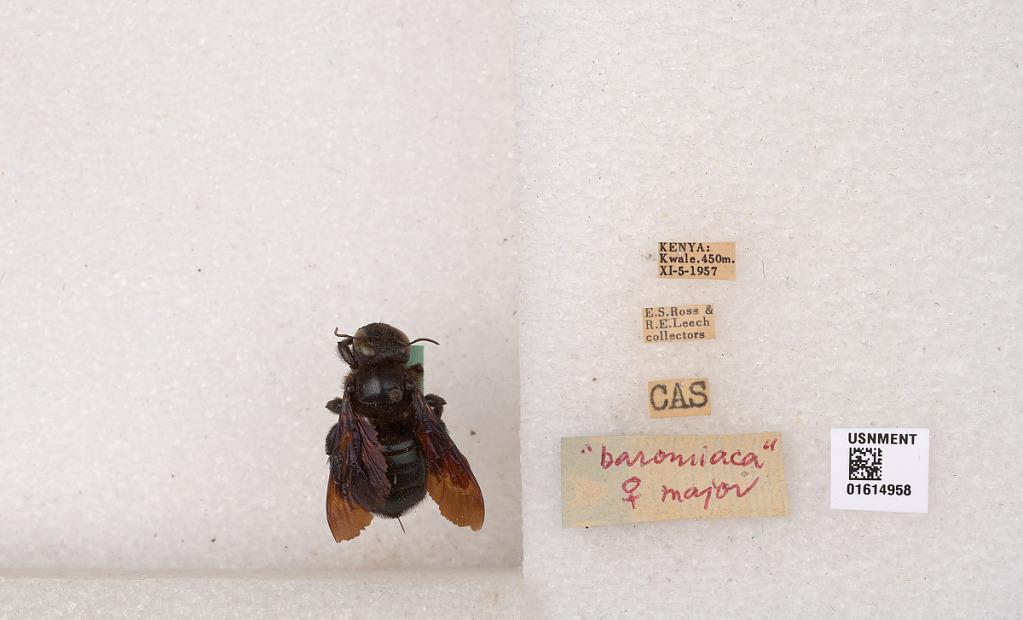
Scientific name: Xylocopa
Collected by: E. Ross & R. Leech
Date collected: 1957-11-5
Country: Kenya
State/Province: Kwale
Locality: Kwale